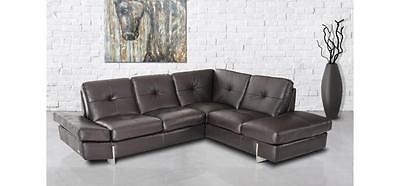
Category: sofa